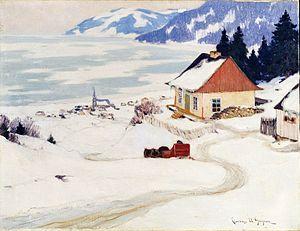
La carriole est un type de voiture hippomobile à traction chevaline principalement utilisé au XIXᵉ siècle et qui est destiné au transport de personnes et/ou de marchandises. Construit principalement avec du bois, il s'agit d'un véhicule léger, à deux ou quatre roues, ouvert ou couvert d'une bâche en forme de capote et tiré par un seul cheval, ou plus rarement par un âne ou un mulet, voir un bœuf. Sa conception et son utilité sont proches de la charrette et du chariot. Au Canada, la carriole est un chariot monté sur des patins.
Clarence Gagnon est un artiste-peintre québécois.